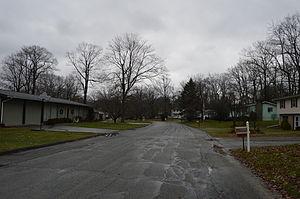
Paint Township est un township, situé au centre du comté de Clarion, aux États-Unis. En 2010, il comptait une population de 1 699 habitants.